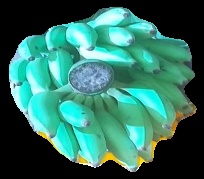
Variety: elakki-bale
Grade: grade2